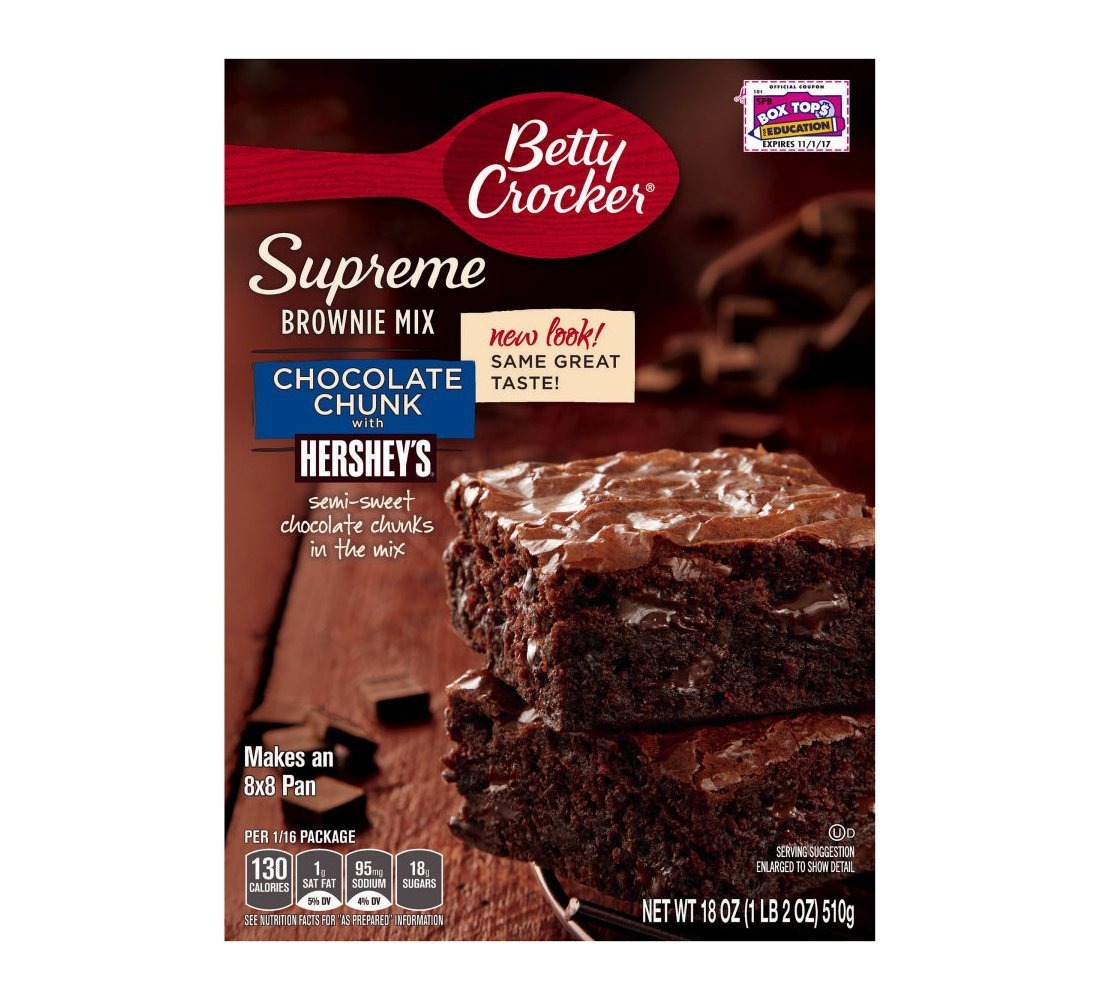
Item Name: Betty Crocker Crocker Supreme Brownie Mix, Chocolate Chunk
Bullet Point 1: Package size of 18.0 oz
Bullet Point 2: Unit Price of $3.57
Bullet Point 3: Very chewy, chunky and chocolatly. Makes an 8 x 8 pan.
Product Description: Betty Crocker Chocolate Chunk Brownie Mix
Value: 18.0
Unit: Fl Oz

Price: 4.19